Peter Serafinowicz

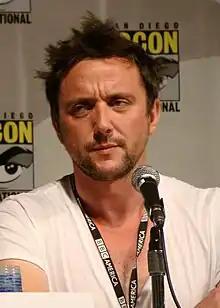
Serafinowicz at the 2010 San Diego Comic-Con

Serafinowicz made his broadcasting debut in 1993 on Radio 1 show "The Knowledge", a spoof documentary about the music industry. From there he went on to perform in Radio 4 shows "Week Ending", "Harry Hill's Fruit Corner", "Grievous Bodily Radio", "The Two Dannys", and "A Whole New Ball Game".